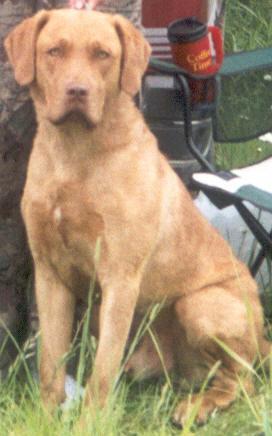
Chesapeake_Bay_retriever